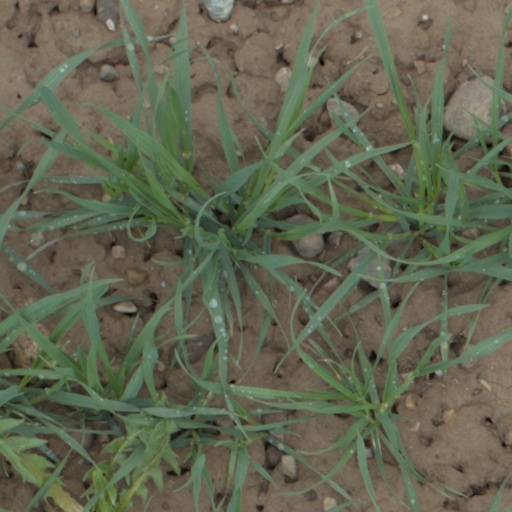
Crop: wheat